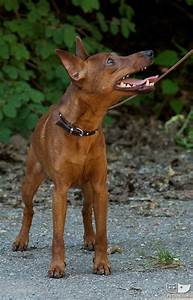
Label: cane